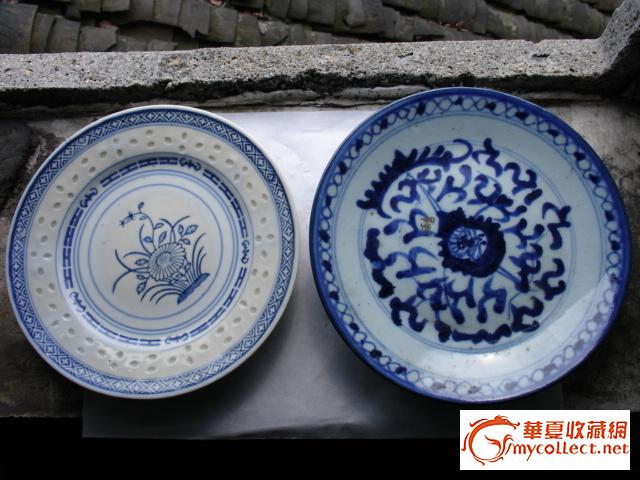
Label: trash